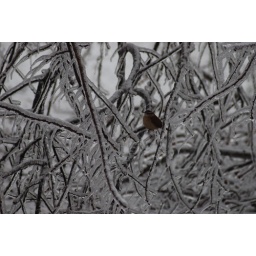
little bird in the icy tree